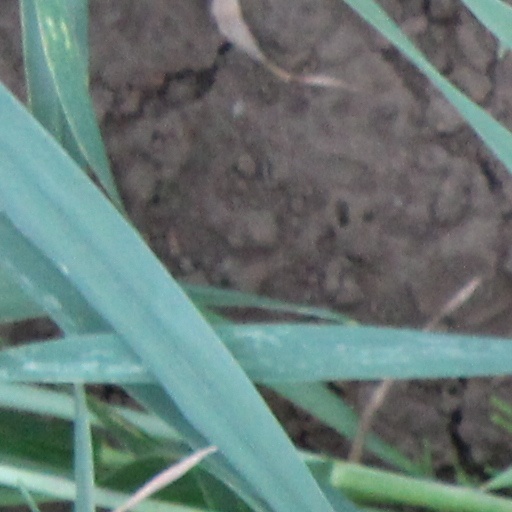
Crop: wheat